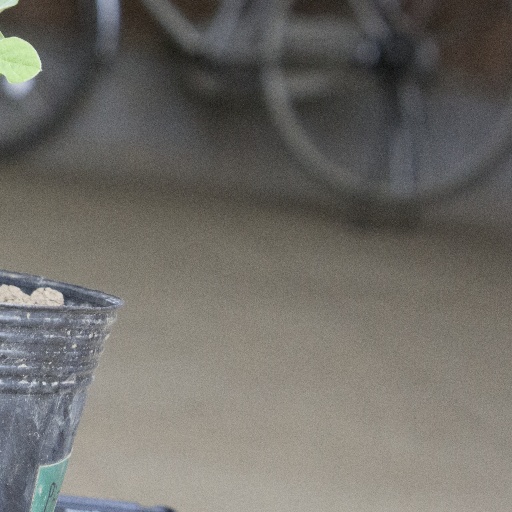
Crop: soybean